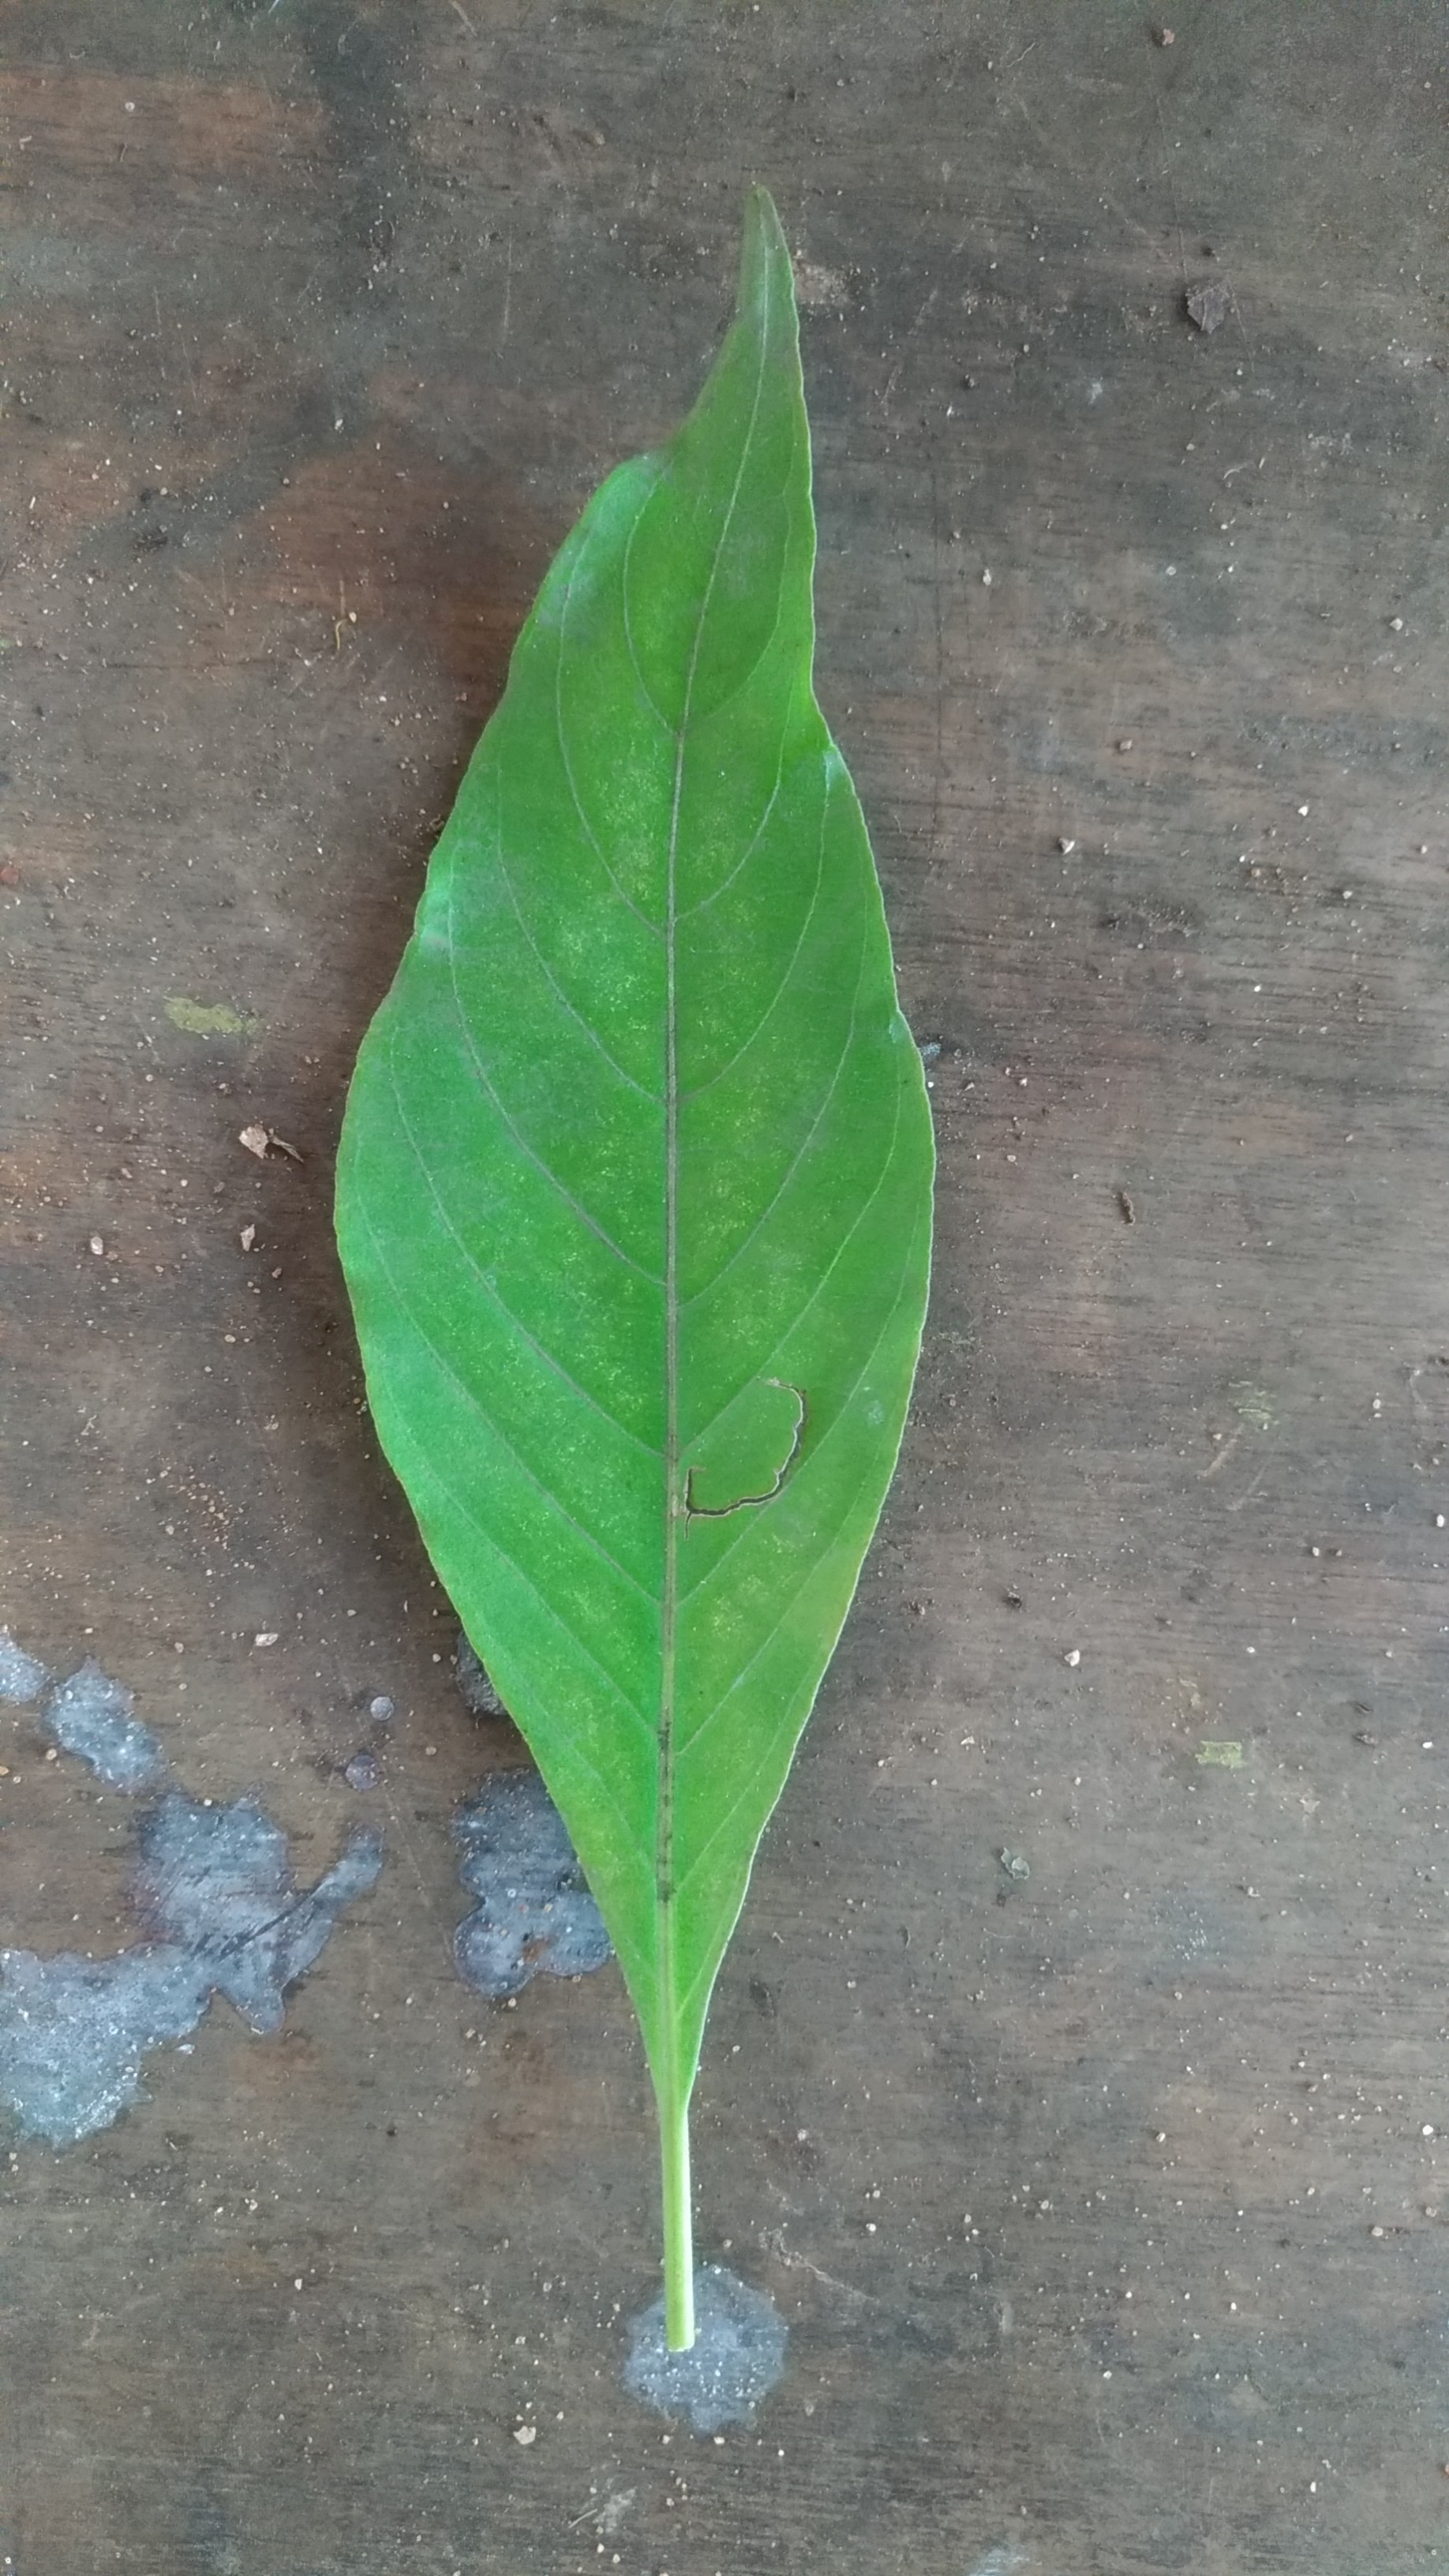
Plant: Malabar_Nut